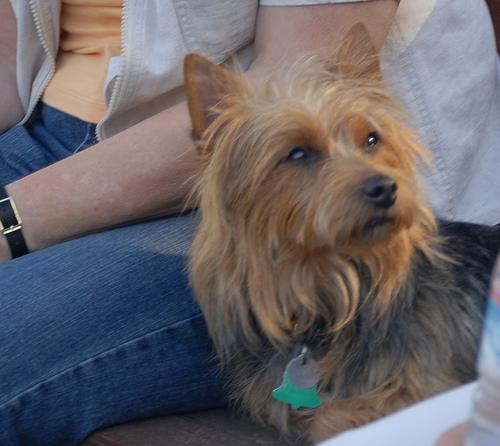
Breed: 202-n000020-Australian_terrier